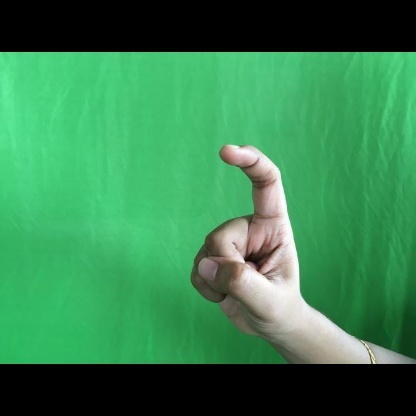
Mudra: Tamarachudam